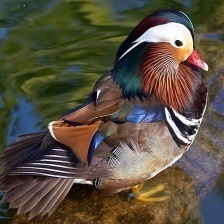
Species: MANDRIN DUCK
Scientific name: AIX GALERICULATA
ImageNet parent category: drake